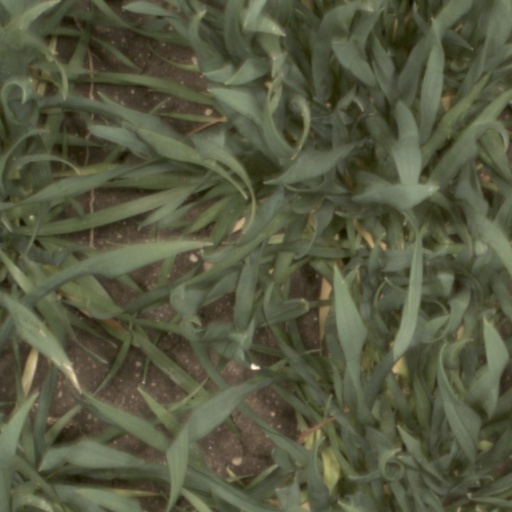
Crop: wheat